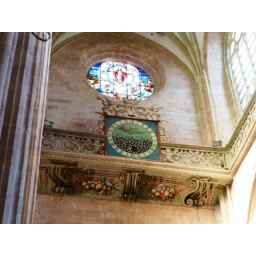
West end window and clock in Astorga cathedral